Russian Toy

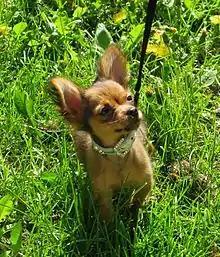
A long-haired Russian Toy puppy

The original long-coated Russian Toy is arguably a dog named Chikki born on 12 October 1958 to two smooth-coated dogs that both had slightly longer hair than was typical. Initially, the puppy was not to be registered as its coat was too long to meet the breed standard, and usually such dogs would not participate in breeding programs and would often be put down. Chikki, however, was registered with a pedigree and purchased by Evgeniya Fominichna Zharova. Zharova is thus the long-coated variety's founding breeder as the first breeder to intentionally retain and breed a dog with a longer coat. Chikki developed an ear fringe and was mated with a female named Irma, who also had a longer coat than most smooth-coated dogs, and together they produced a litter of three long-coated puppies. Zharova developed the breed in Moscow, and so it came to be known as the Moscow Toy Terrier. The breed made its first appearance at a dog show in 1964 and the standard was set in 1966. Ten years after Chikki's birth, between 1968 and 1969, approximately 300 long-coated dogs were registered – a significant number considering that Russian Toy litters tend to be small, typically one to three puppies. Today, the long-coated variety has an established presence in Poland, the Czech Republic, Estonia, Ukraine and a number of other countries, but the breeding program is particularly strong in Finland.